The Sumitomo Bank

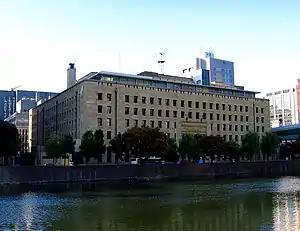
Former Sumitomo Bank headquarters in Nakanoshima, Osaka, now an SMBC office

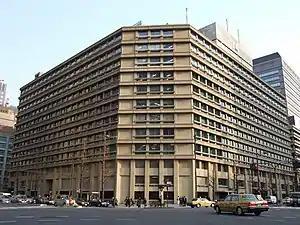
Former Tokyo branch of Sumitomo Bank, now an SMBC office

On , Sumitomo Bank merged with Sakura Bank to form Sumitomo Mitsui Banking Corporation.